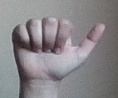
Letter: dhad